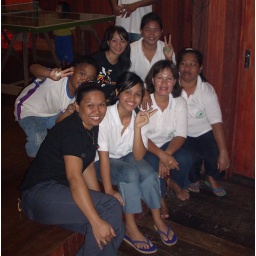
The lodge girls are in the white T-shirts.